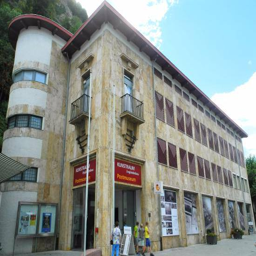
Liechtenstein PostalMuseum